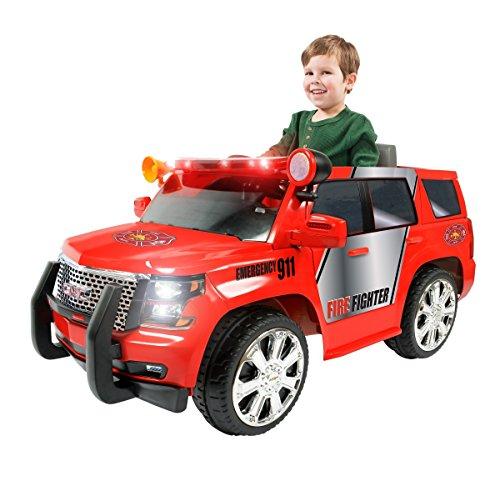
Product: Rollplay 6 Volt GMC Yukon Denali Fire Rescue Toy, Battery-Powered Kid's Ride on Car, Red
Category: Toys & Games | Tricycles, Scooters & Wagons | Electric Vehicles
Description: Fun toddler car: quality kids car reaches 2.
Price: $180.19
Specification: ProductDimensions:47x22.5x23.5inches|ItemWeight:39.2pounds|ShippingWeight:52.8pounds(Viewshippingratesandpolicies)|DomesticShipping:ItemcanbeshippedwithinU.S.|InternationalShipping:Thisitemisnoteligibleforinternationalshipping.LearnMore|ASIN:B01DXE5OSM|Itemmodelnumber:W510AC-YD|Manufacturerrecommendedage:36months-8years|Batteries:1NonstandardBatterybatteriesrequired.(included)